Joe DiMaggio

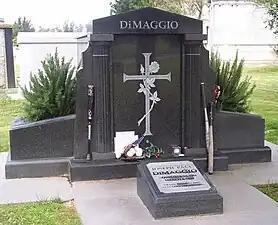
DiMaggio's grave at Holy Cross Cemetery in Colma, California

In the 1970s, DiMaggio became a spokesman for Mr. Coffee, and was the face of the electric drip coffee makers for over 20 years. Vincent Marotta, the CEO of North American Systems, which manufactured Mr. Coffee at the time, recruited DiMaggio for the advertising campaign. DiMaggio's spots were successful with consumers. In a 2007 interview with "The Columbus Dispatch", Marotta joked that "millions of kids grew up thinking Joe DiMaggio was a famous appliance salesman." Despite the commercials, DiMaggio rarely drank coffee due to ulcers, and when he did drink coffee, he preferred Sanka instant coffee rather than coffee brewed by Mr. Coffee machines.